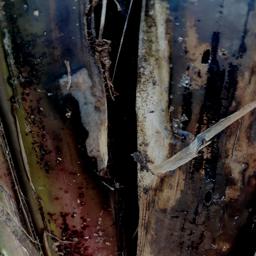
Label: PSEUDOSTEM WEEVIL